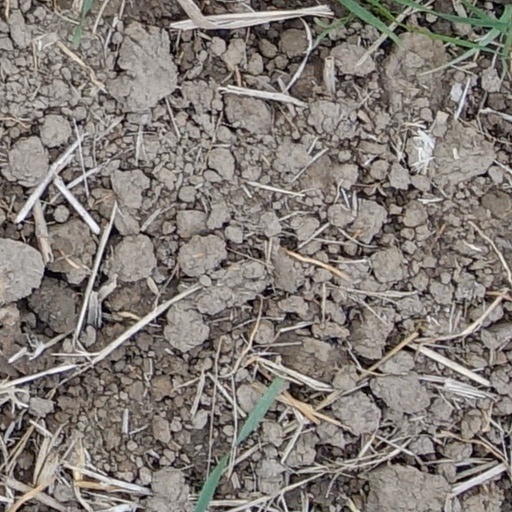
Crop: wheat